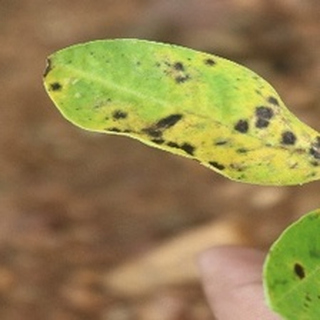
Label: groundnut_late_leaf_spot